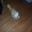
Label: cat